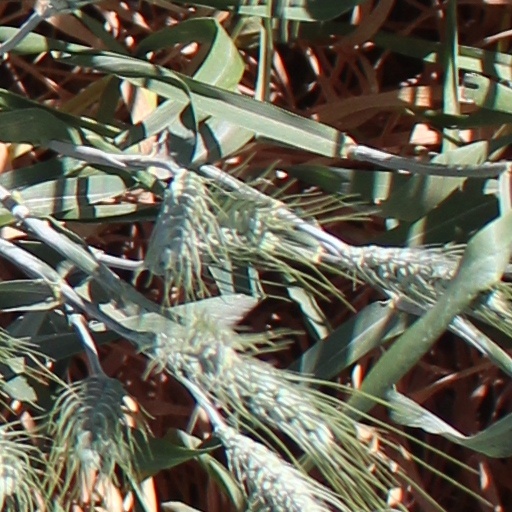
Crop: wheat